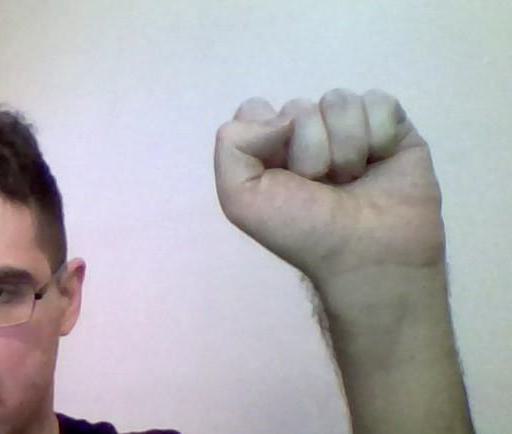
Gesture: fist